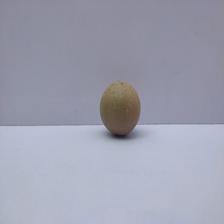
Size: Small